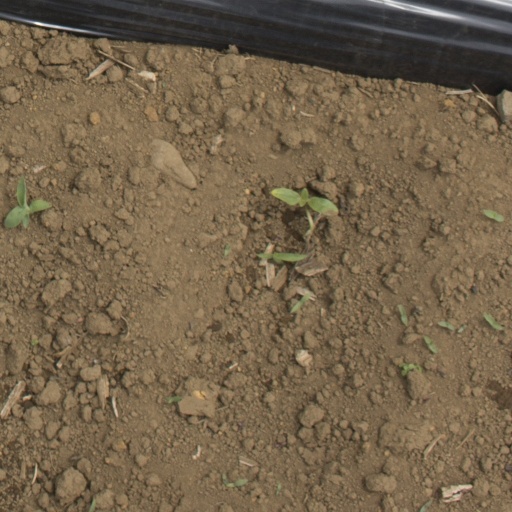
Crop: Jerusalem artichoke